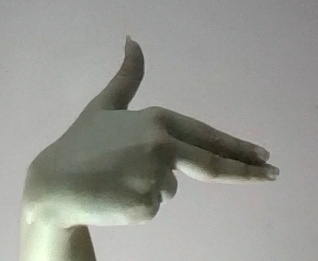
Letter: ghain